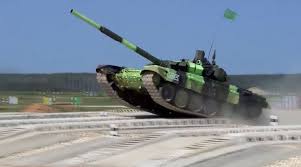
Label: Tank